Occultammina

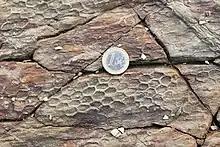
The enigmatic fossil "Paleodictyon" has been likened to "Occultammina"

The enigmatic "graphoglyptid" fossil "Paleodictyon" bears a passing resemblance to "Occultammina", and this has led to suggestions of relationship between the two. "Paleodictyon" fossils are known from sediments interpreted as representing abyssal paleoenvironments associated with turbidite deposits, potentially lending credence to the hypothesis. "Paleodictyon" also preserves vertically ascending tubules that have been likened to those of "Occultammina".